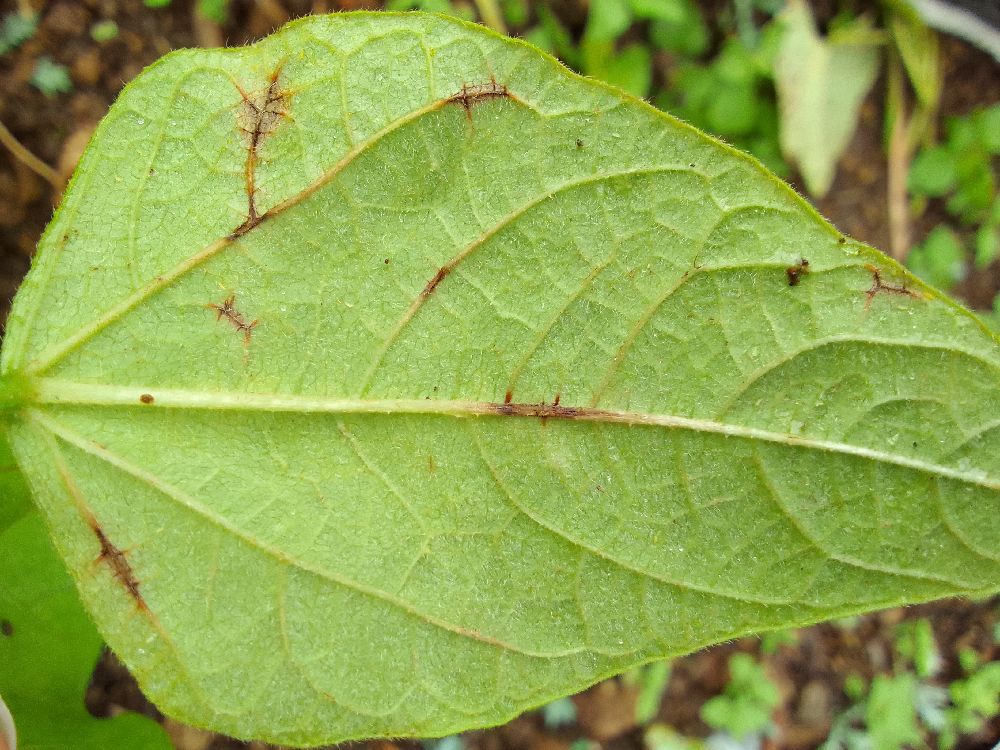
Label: anthracnose